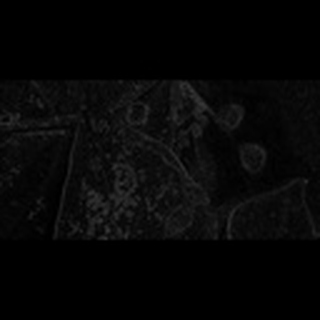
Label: cotton_target_spot